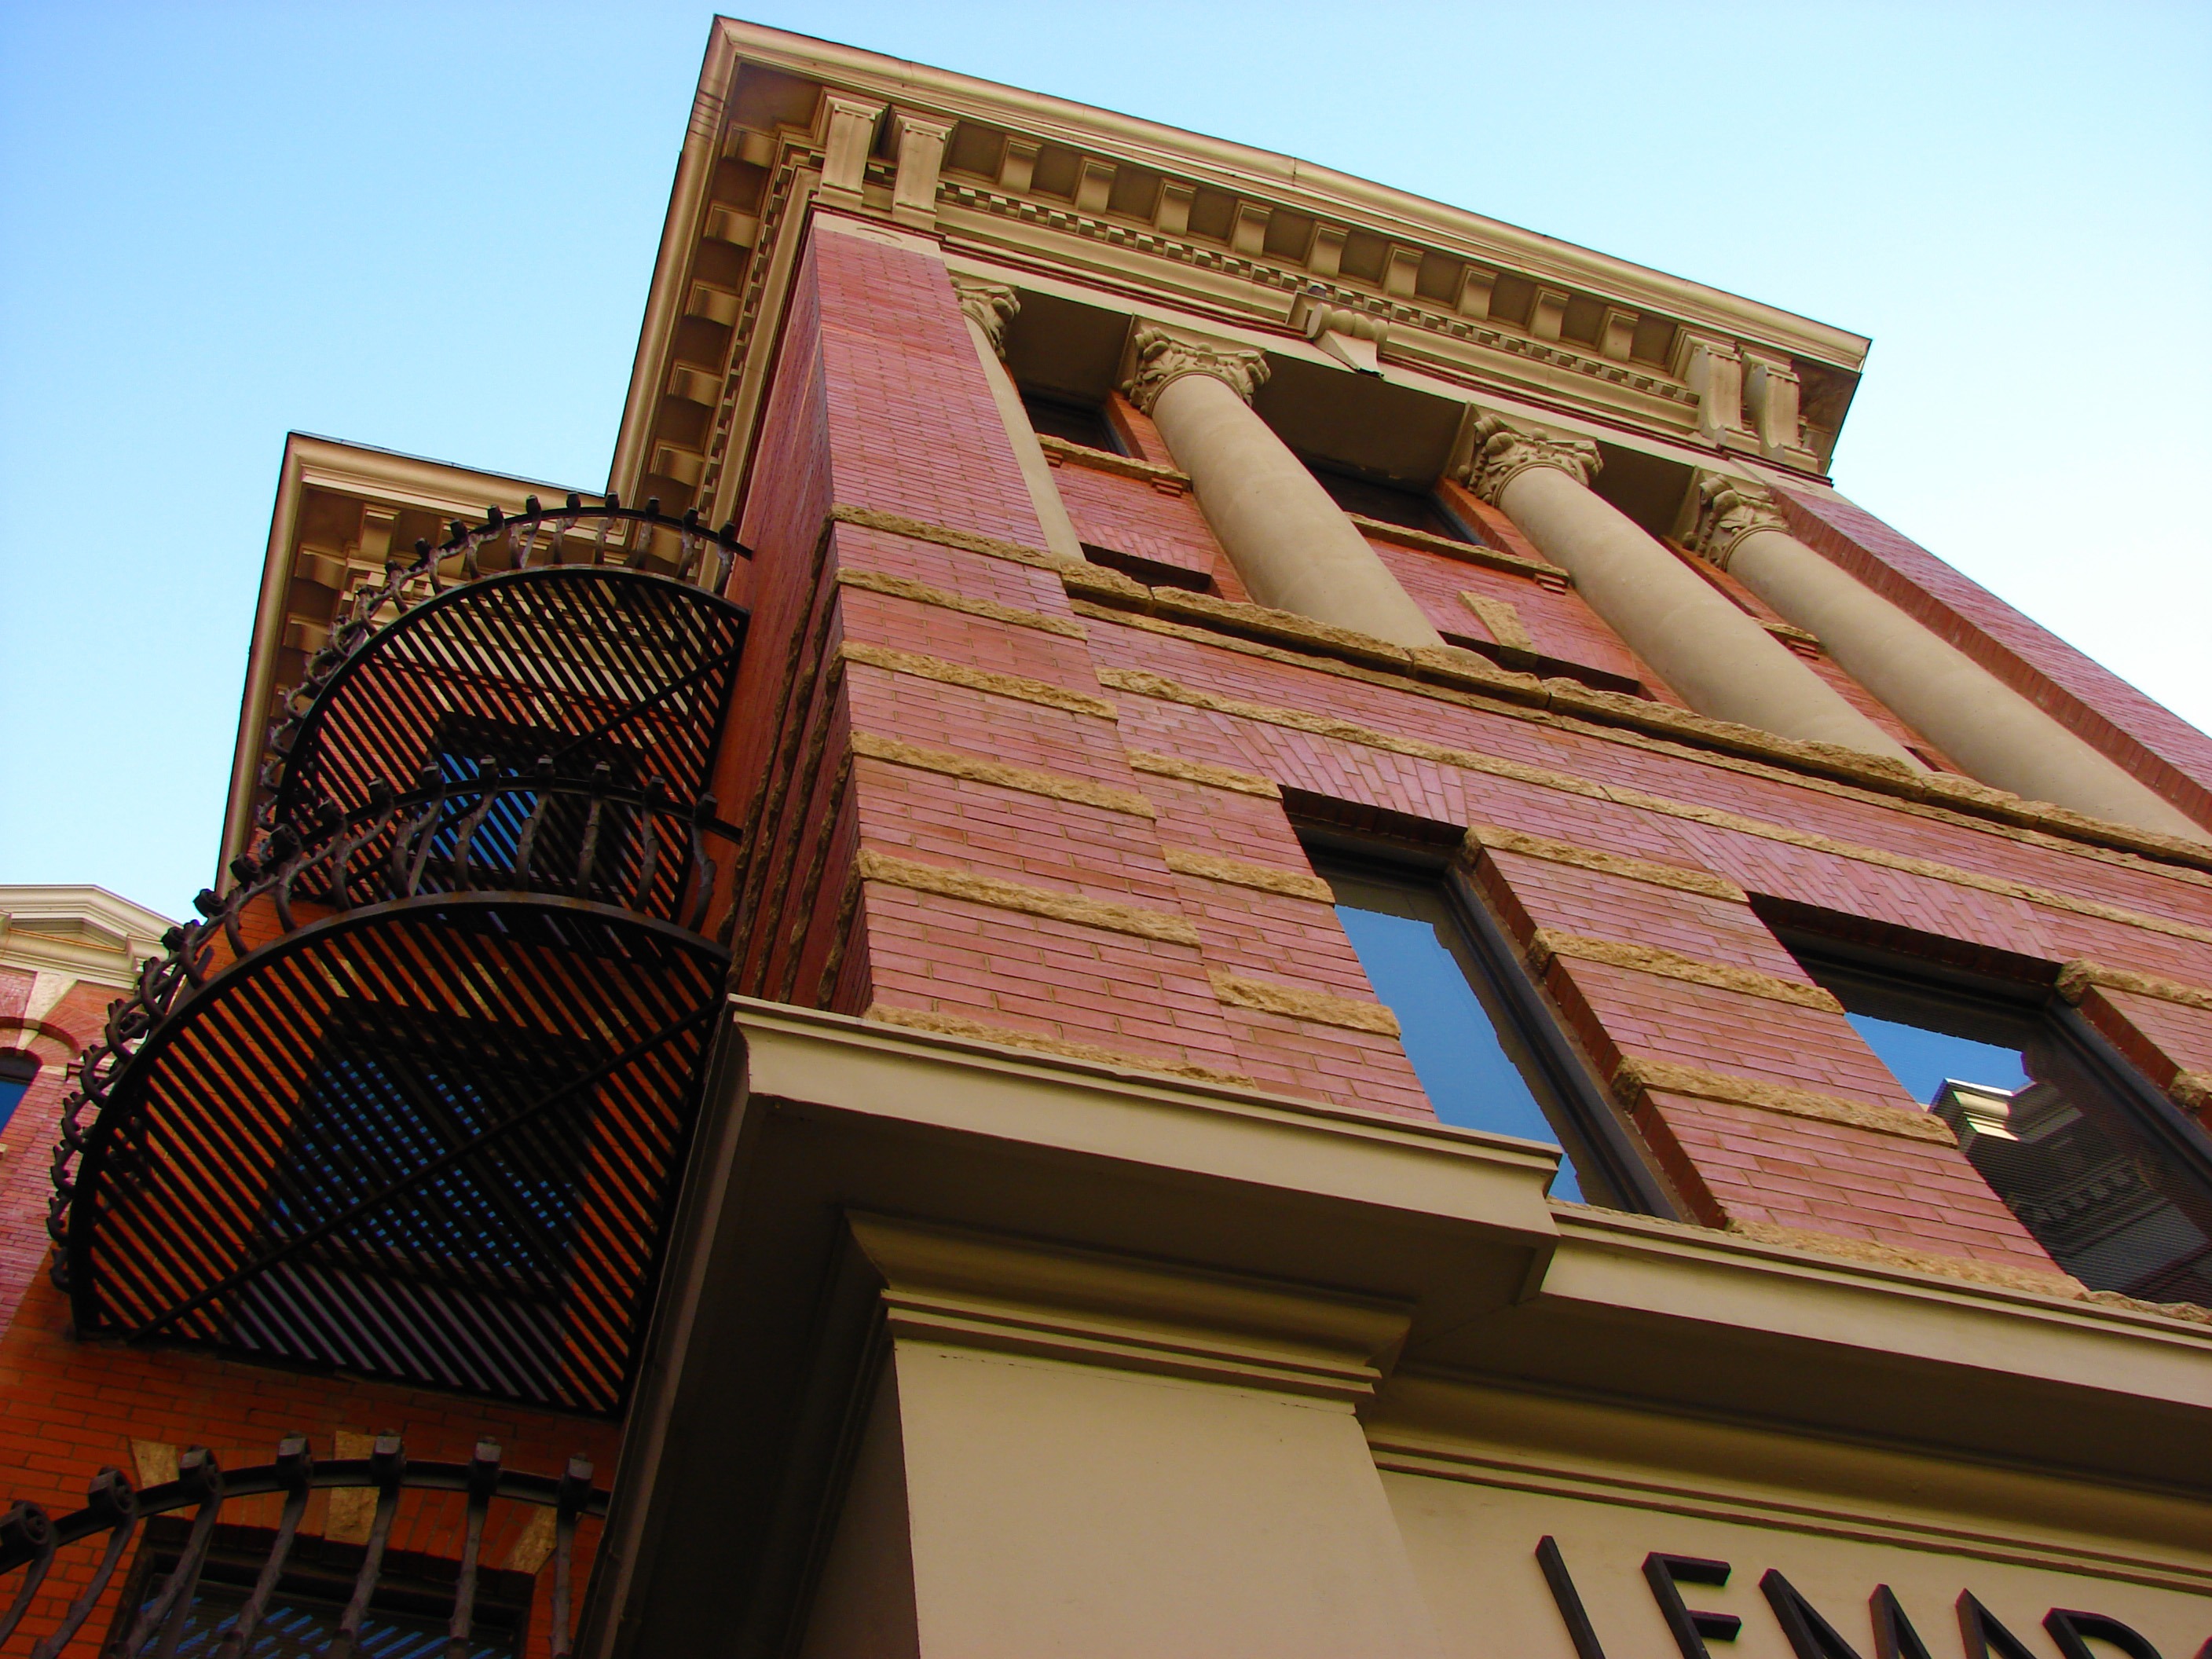
architecture, structure, wood, house, window, roof, building, downtown, construction, color, landmark, facade, exterior, engineering, design, architectural, architecture design, brick buiding